Harlow Hill Cemetery

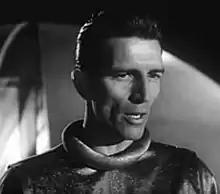
Michael Rennie as Klaatu

The ashes of actor Michael Rennie (1909–1971) are buried in section F, plot 21 under his birth name Eric Alexander Rennie. He is remembered in particular for his role as Klaatu in the 1951 film "The Day the Earth Stood Still". The stone cross monument for Thomas Roger Carr in section F records two premature deaths: Carr (1899–1926) was killed in an accident, and his father Thomas (1858–1911) was lost at sea. The Louise Clark stone cross monument records Moorhouse Clark (1872–1935), who was the classical master of Denstone College for twenty years, then vicar of Croxton and Hollington for eleven years. Catherine Gurney (1848–1930) was the founder in 1883 of the International Christian Police, and founder in 1898 of the Northern Police Orphanage in Harrogate, besides being an activist in the Temperance Movement. Her original headstone has been replaced with a new black marble one. Alfred Mantle (1846–1924) was a physician; his monument is a stone cross. Carle Mumme (1838–1919) was a shipbuilder from Dungallon, Greenock; he has an elaborate memorial of an angel and cross. James Walter Nuttall (1862–1928) was headmaster of Clifton House School, 6 Queen Parade, Harrogate, and his monument is a carved Celtic cross. George Mearns Savery (1850–1905) was an educator, and founder of Harrogate Ladies' College. He developed the school in collaboration with headmistress Elizabeth Wilhelmina Jones (1869–1959), whose grave is close by his.